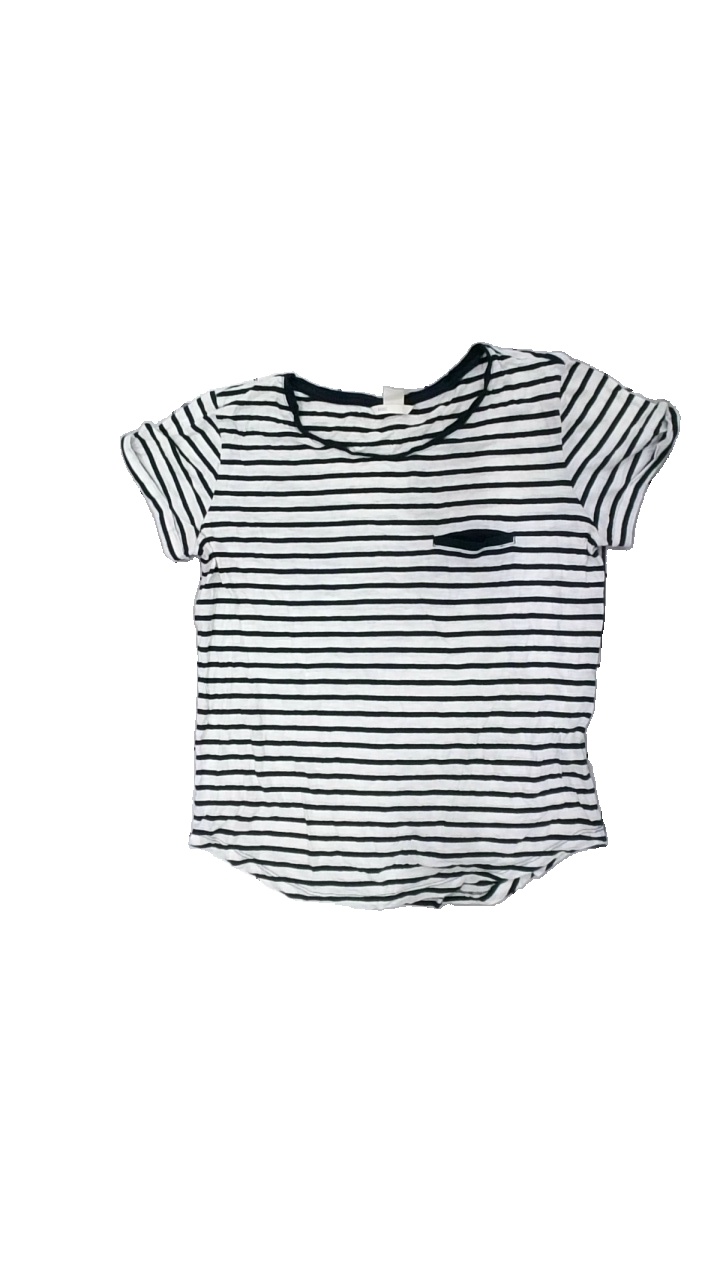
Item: T-shirt (Ladies)
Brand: H&m
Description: randig t-shirt
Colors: Blue, White
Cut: Regular
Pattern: Striped
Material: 73% cotton 27% viscose
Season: All
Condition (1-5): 5
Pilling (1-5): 5
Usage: Reuse
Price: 50-100